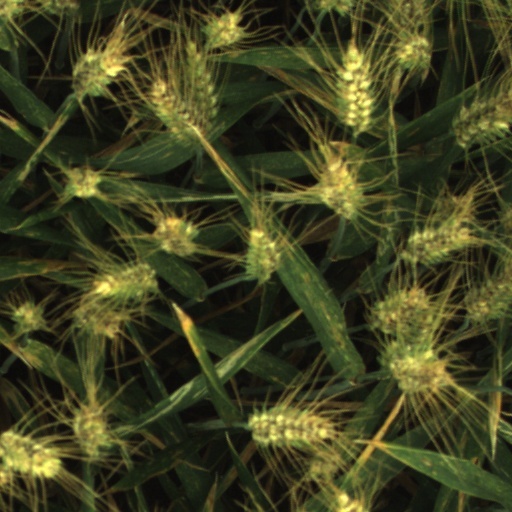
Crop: wheat